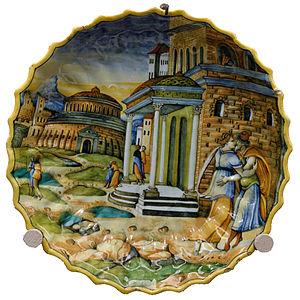
Abimélech épiant Isaac et Rébecca - Coupe godronnée à bord dentelé (majolique, Urbino ou Lyon).
Abimelech est un personnage de la Genèse. Il est roi de la ville de Guérar.